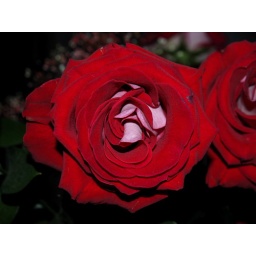
Our neighbors gave us a gorgeous flower arrangement in return for watching their house for a few days :)